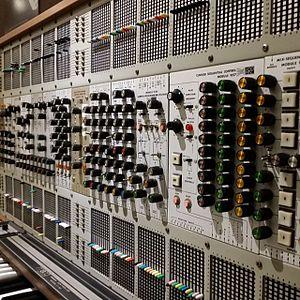
L'ARP 2500 est un synthétiseur modulaire, analogique, et duophonique produit par la société ARP Instruments entre 1970 et 1981. Il comporte un ensemble de commande d'interruption de matrice pour chaque module et c'est la principale méthode pour interconnecter ces derniers. Une rangée de prises jack est présente à la fin de chaque ligne de ces commandes.